Robert Mitchell (jazz pianist)

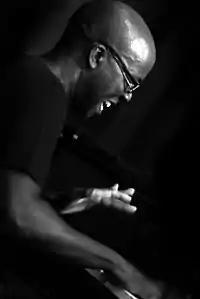
Mitchell performing live in October 2008

Robert Mitchell (born 1971) is an English jazz musician, composer and teacher.